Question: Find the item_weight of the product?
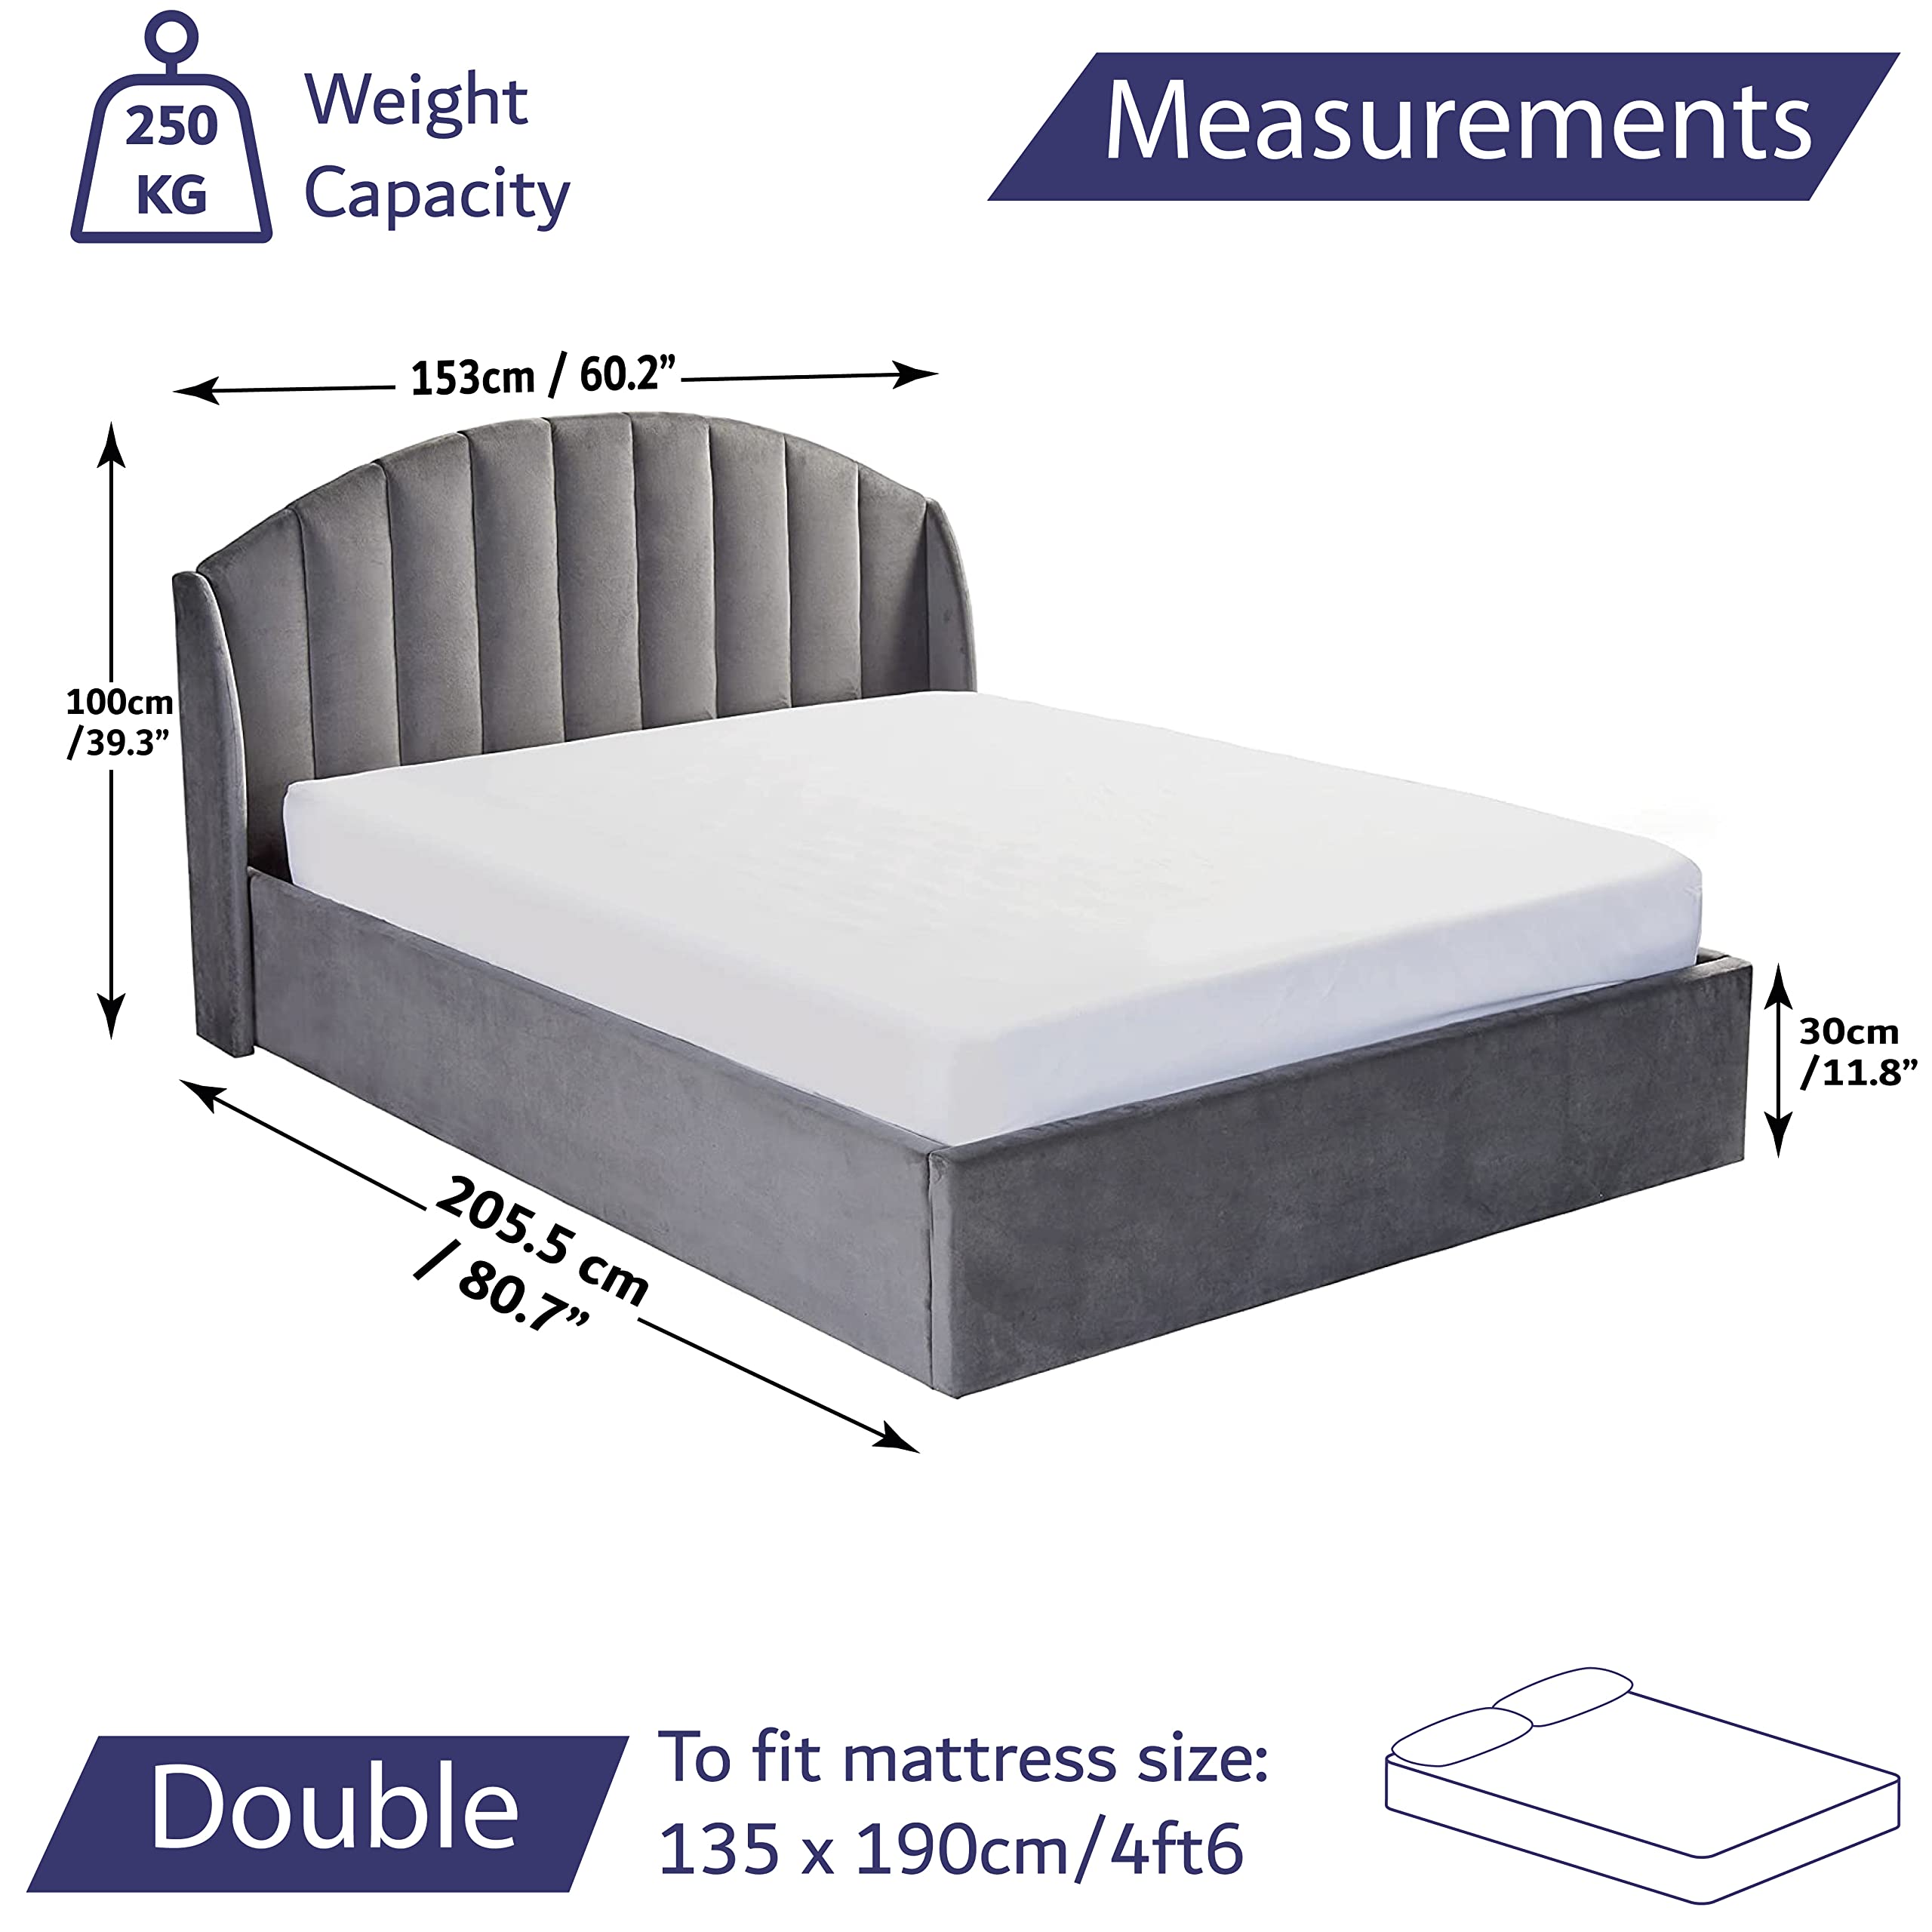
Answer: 250.0 kilogram